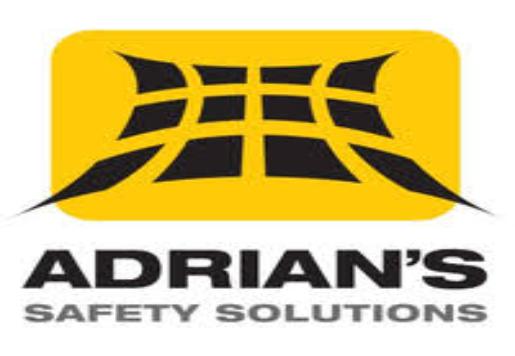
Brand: Adrian's
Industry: Food